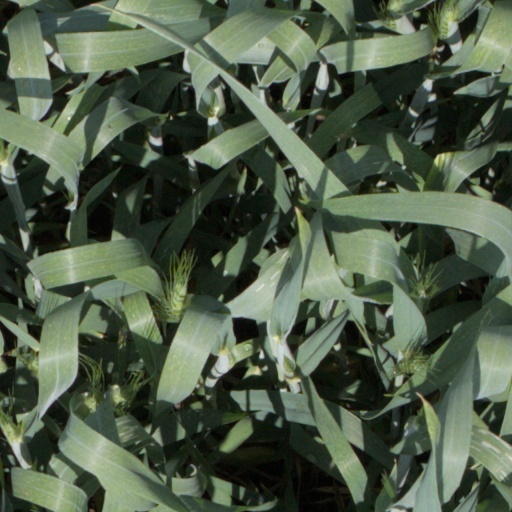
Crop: wheat